Bettmannsäge

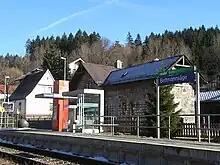
Bettmannsäge railway halt

Bettmannsäge is a village in the borough of Regen in the Bavarian Forest region of Germany. It has a population of about 150.